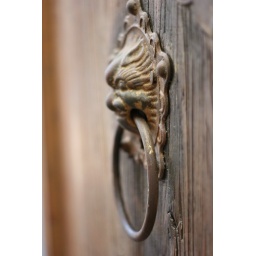
It's a lion shape door hand made by copper in Beijing.